Fritz Frauenheim

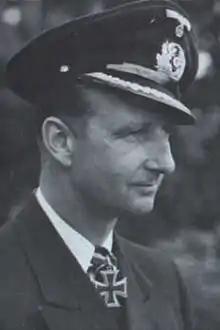

Fritz Frauenheim (9 January 1912 – 28 September 1969) was a German U-boat commander of the Second World War. From September 1939 until retiring from front line service in December 1940, he sank 19 ships for a total of , and damaged two others. He was a recipient of the Knight's Cross of the Iron Cross of Nazi Germany.